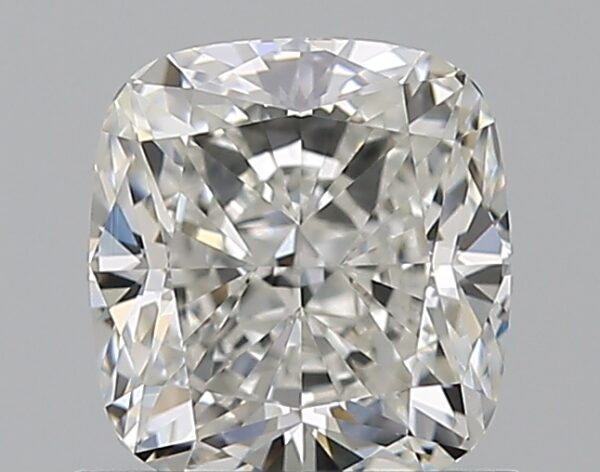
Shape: cushion
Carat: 1.03
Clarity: IF
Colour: G
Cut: EX
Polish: EX
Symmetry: EX
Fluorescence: N
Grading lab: GIA
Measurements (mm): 5.88 x 5.47 x 3.75